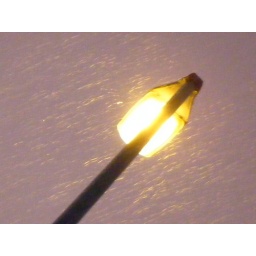
A rain-drenched street lamp during a sub-tropical storm in Brisbane, Australia.